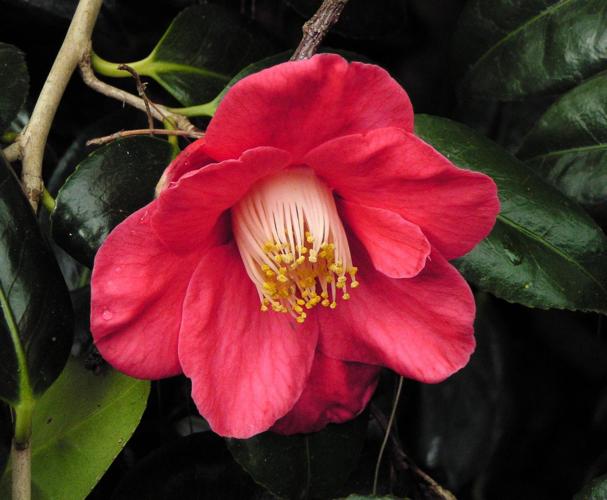
Label: bougainvillea